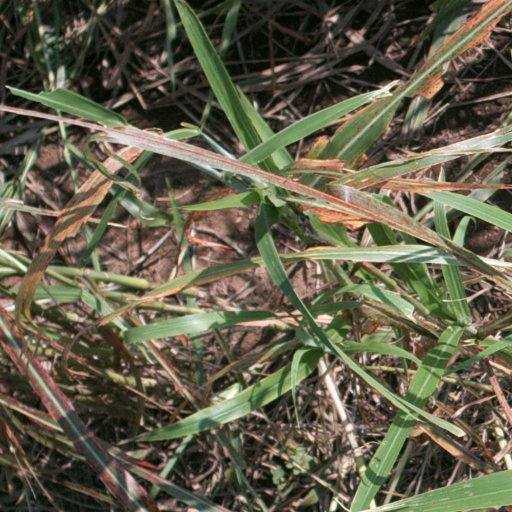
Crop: sorghum